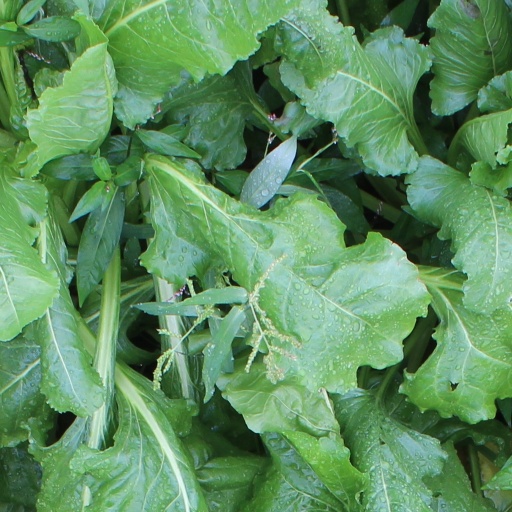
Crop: sugar beet